History of the American Civil Liberties Union

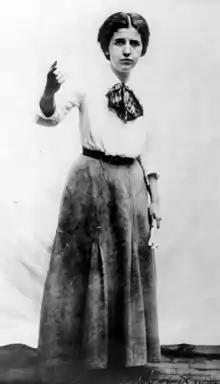
Elizabeth Gurley Flynn was voted off the ACLU board in 1940 because of her Communist Party membership but reinstated posthumously in 1970.

The rise of totalitarian regimes in Germany, Russia, and other countries that rejected freedom of speech and association greatly impacted the civil liberties movement in the US; anti-Communist sentiment rose, and civil liberties were curtailed.